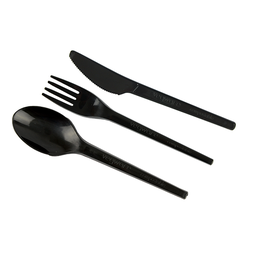
Label: plastic